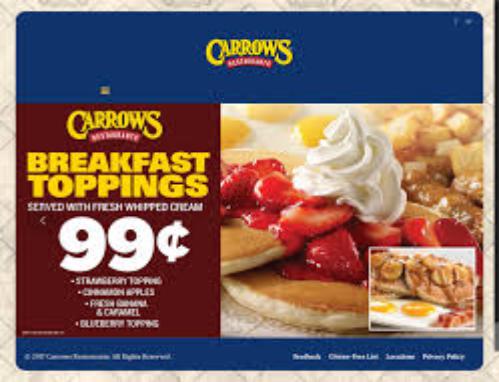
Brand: Carrows
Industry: Food